Colorado Desert

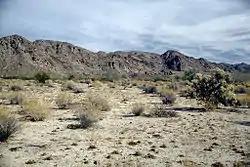
Colorado Desert landscape

The Colorado Desert is a part of the larger Sonoran Desert located in California, United States, and Baja California, Mexico. It encompasses approximately , including the heavily irrigated Coachella, Imperial and Mexicali valleys. It is home to many unique flora and fauna.